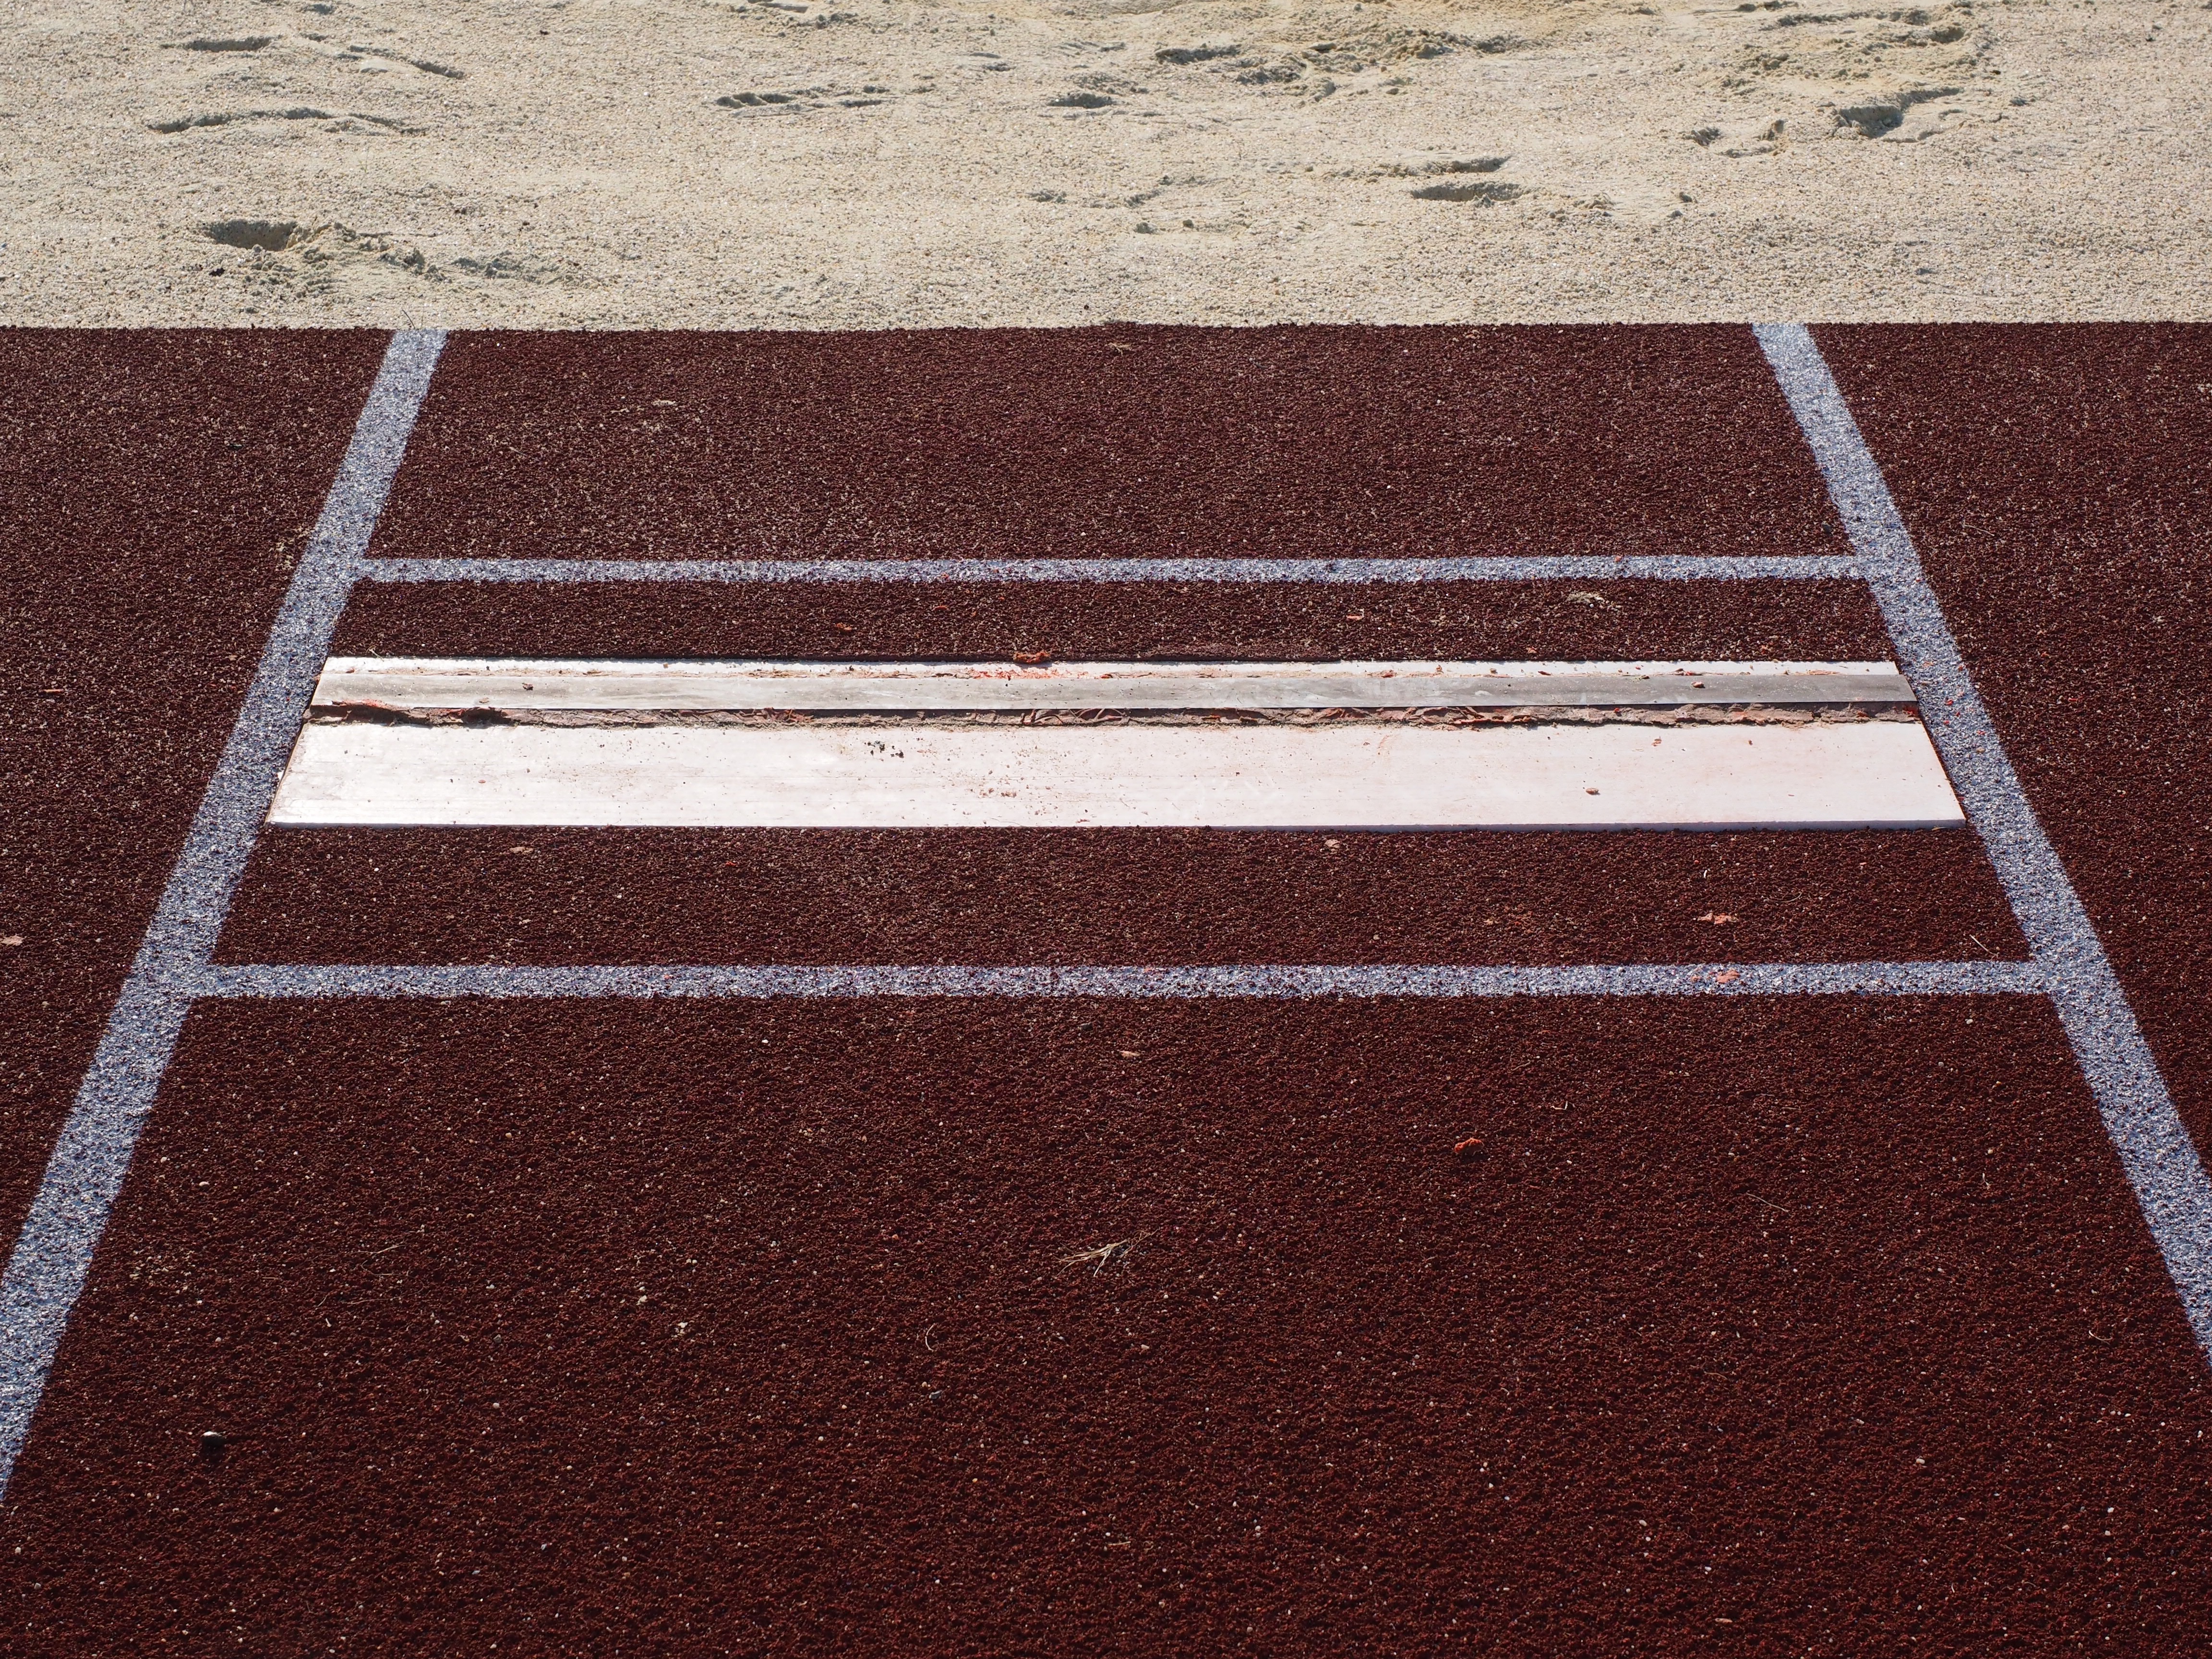
sand, structure, sport, floor, jump, asphalt, walkway, line, high, red, training, lane, fitness, baseball field, start, competition, lines, performance, mark, carpet, zebra crossing, fast, acrobatics, shape, athletics, bless you, far, pit, flooring, sports ground, pedestrian crossing, road surface, long jump, absprung board, descent marker, three jump, doping